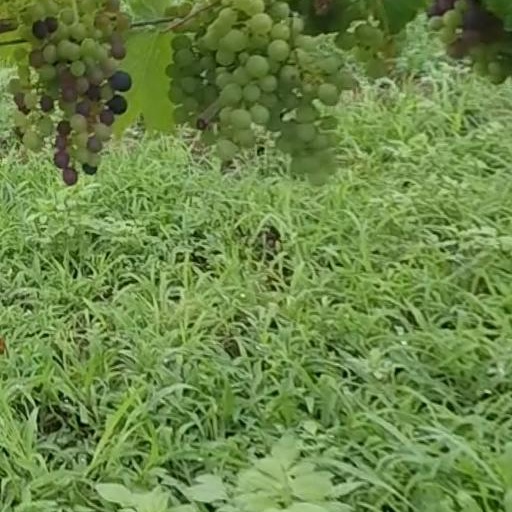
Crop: grape